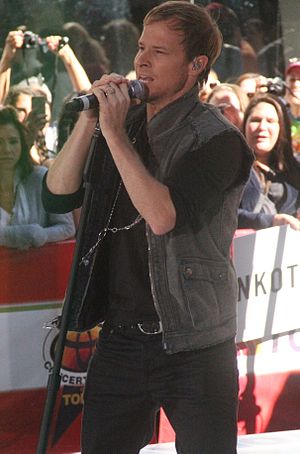
Brian Littrell
Littrell i juni 2011
Brian Thomas Littrell, er en amerikansk sanger, der nok mest er kendt som medlem af boy-bandet Backstreet Boys. I 2006 udgav han et solo-album, Welcome Home.